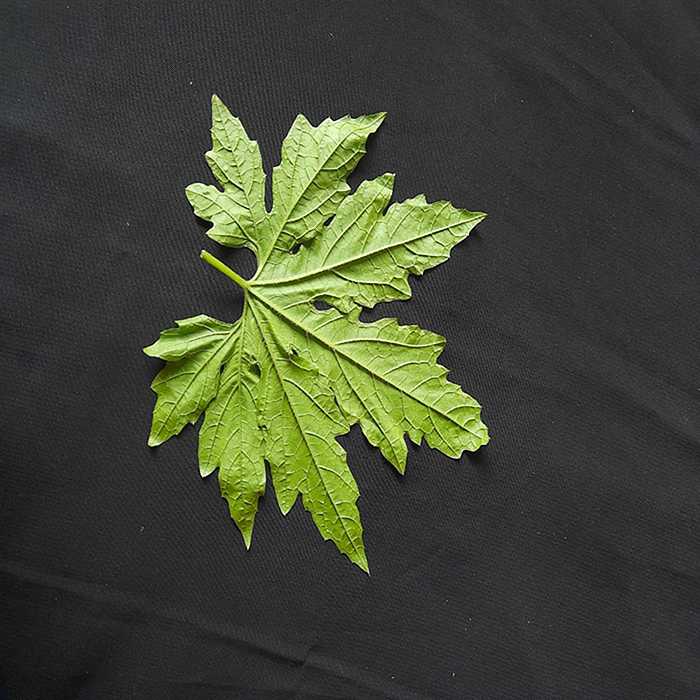
Plant: Bitter Gourd
Label: Fresh leaf